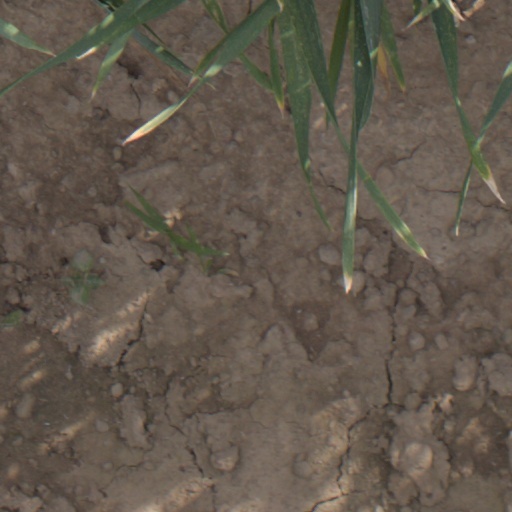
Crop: wheat